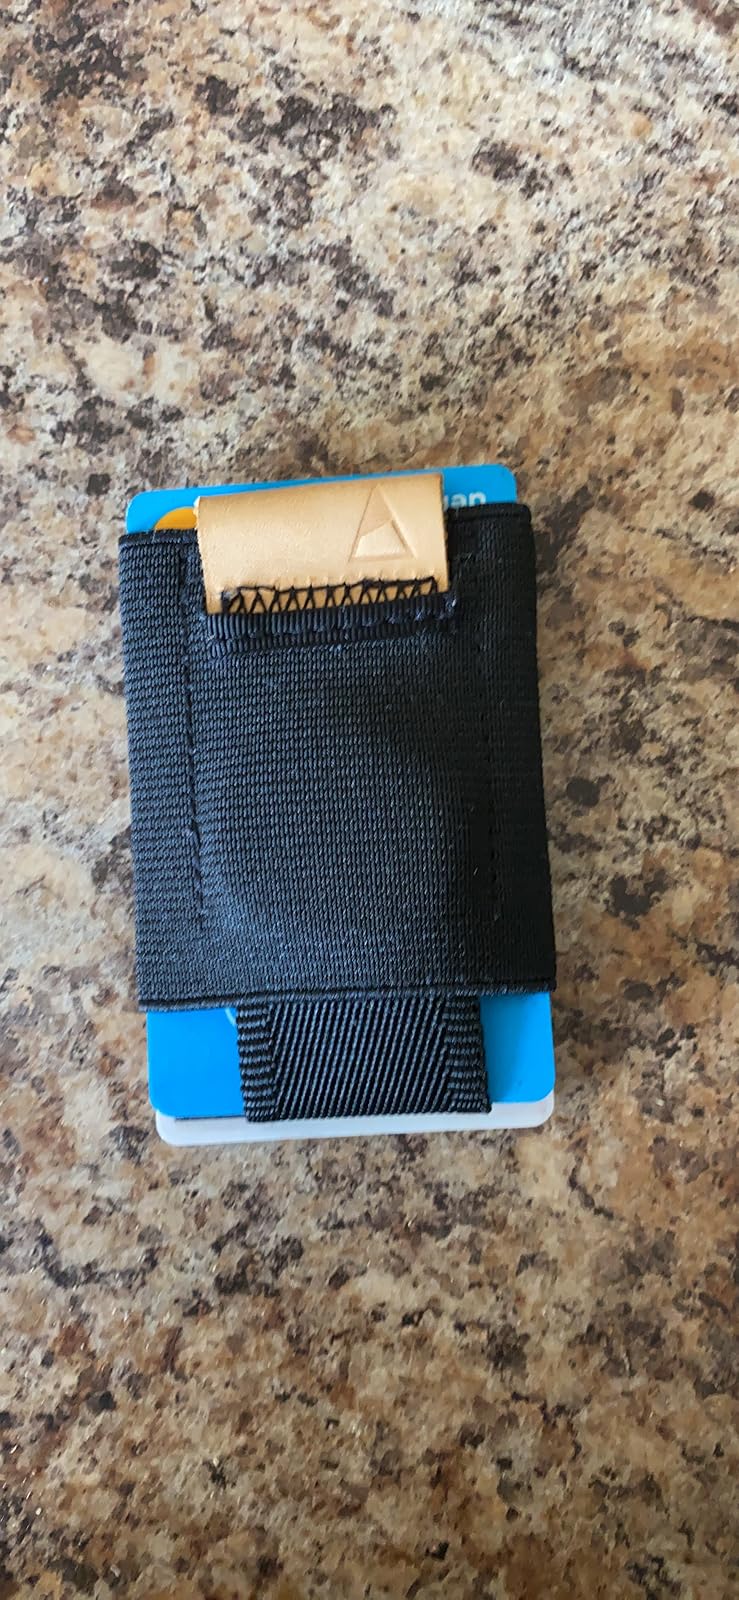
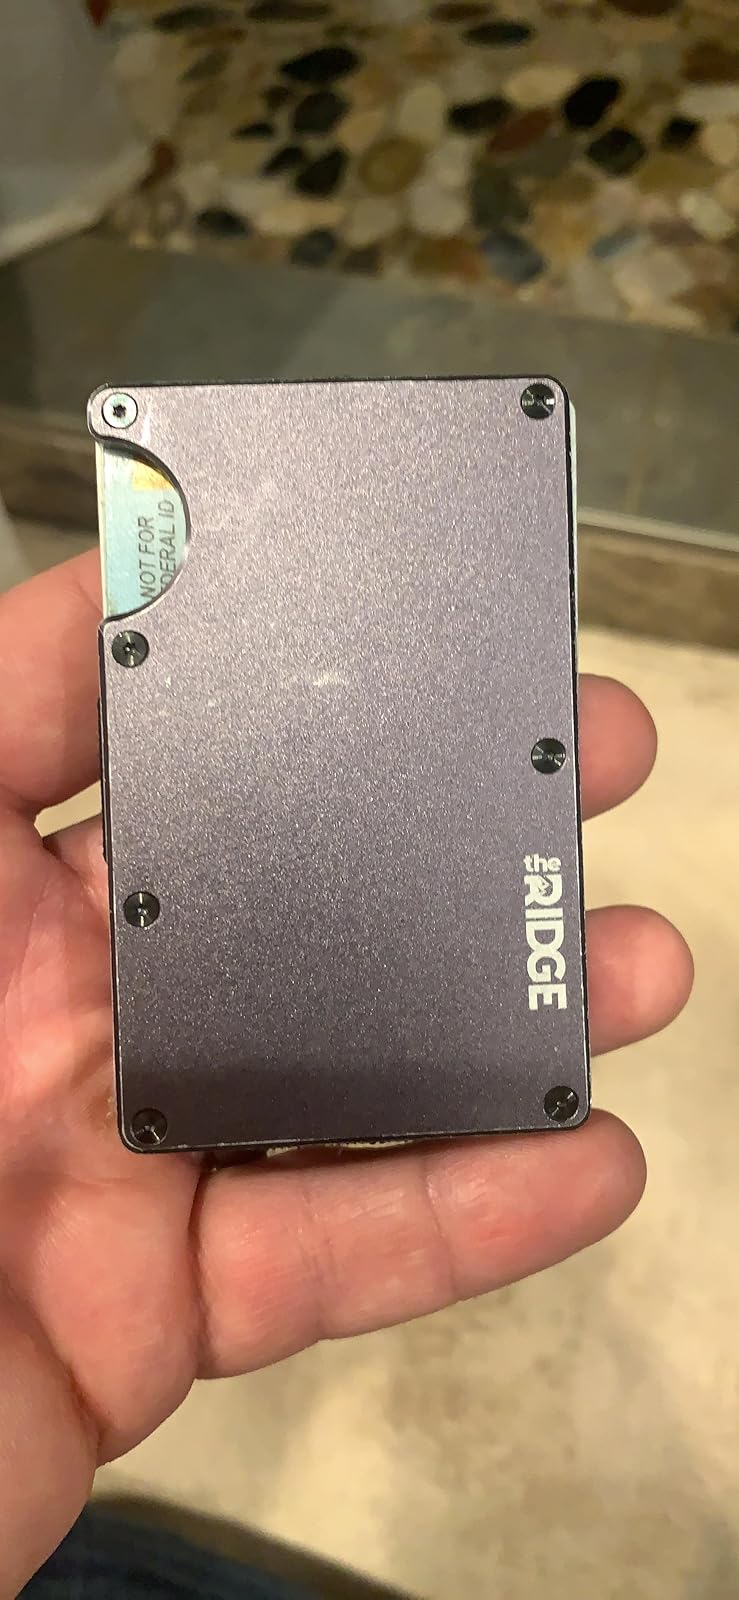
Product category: accessories_wallet
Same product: no